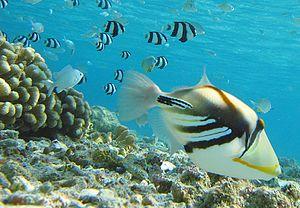
Rhinecanthus est un genre de poissons balistes rassemblant plusieurs Balistes picasso.
L'atoll de Baa est un archipel circulaire des Maldives situé dans la division administrative du même nom, et comprenant géographiquement la moitié sud de l'atoll Maalhosmadulu.
Le baliste-Picasso clair est un poisson-baliste qui atteint jusqu'à 30 cm de longueur, originaire des récifs coralliens de la région Indo-Pacifique.